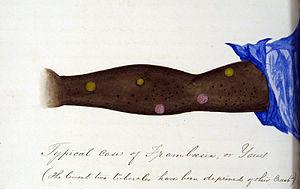
Le « pian » est une maladie infectieuse chronique, c'est la plus fréquente du groupe des tréponématoses endémiques. Depuis 2007, elle fait partie de la liste OMS des 17 maladies tropicales négligées. C'est une maladie strictement humaine. Son éradication mondiale est en cours, annoncée pour 2020.